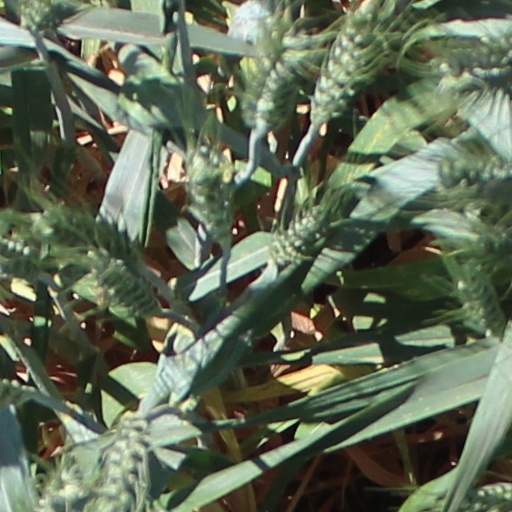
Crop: wheat